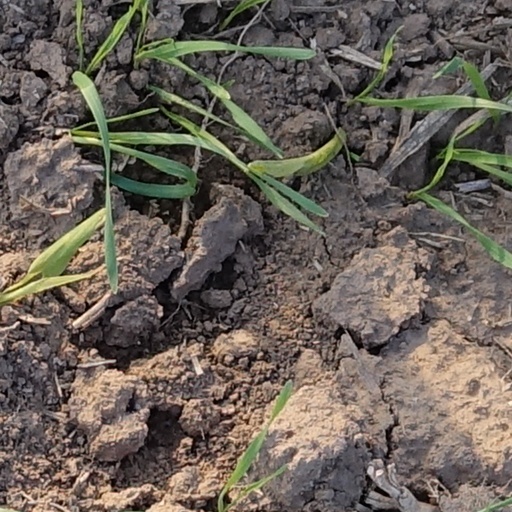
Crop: wheat